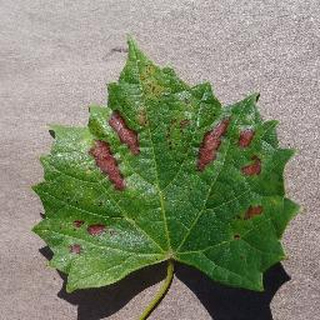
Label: grape_esca_black_measles